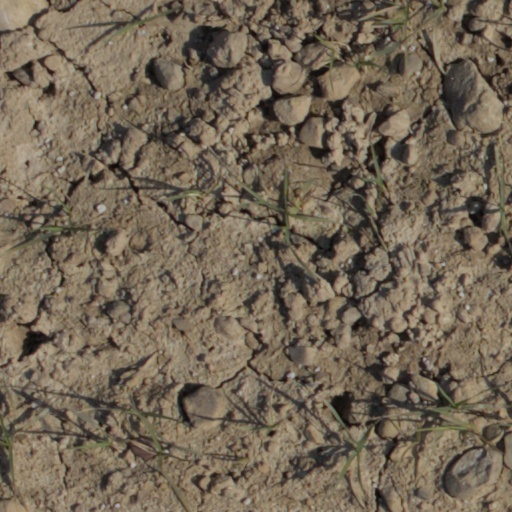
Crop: wheat